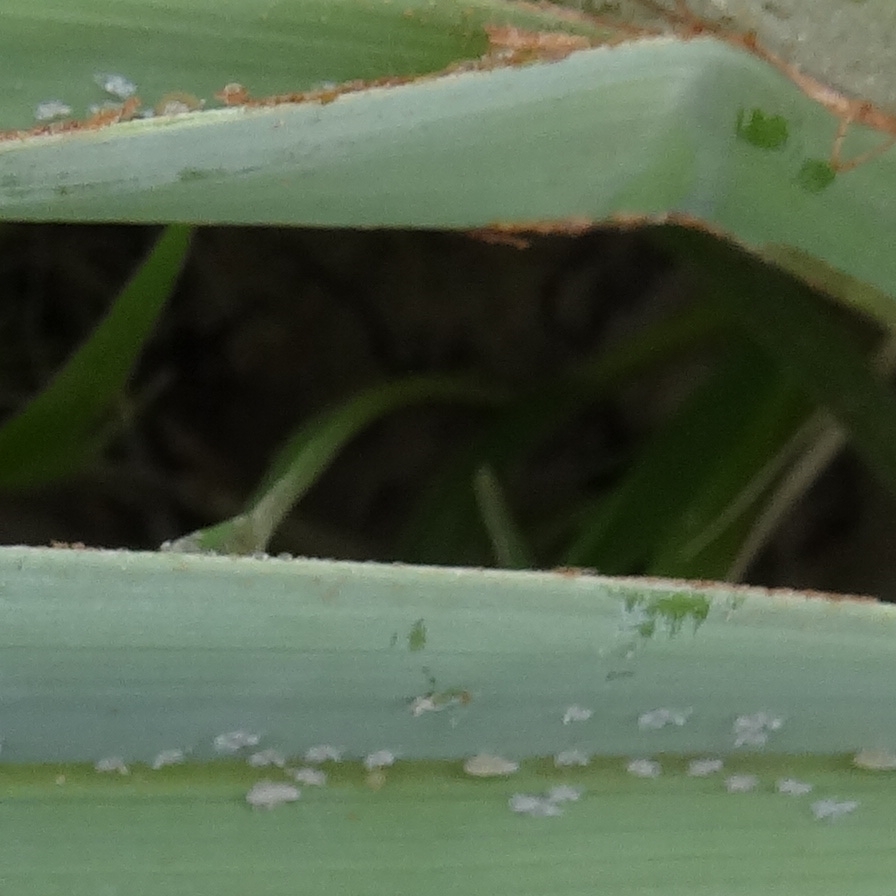
Label: Bug